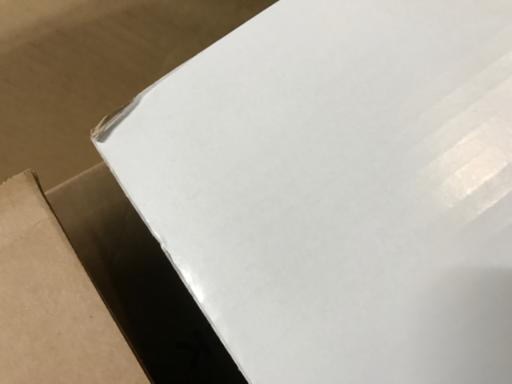
Waste category: cardboard